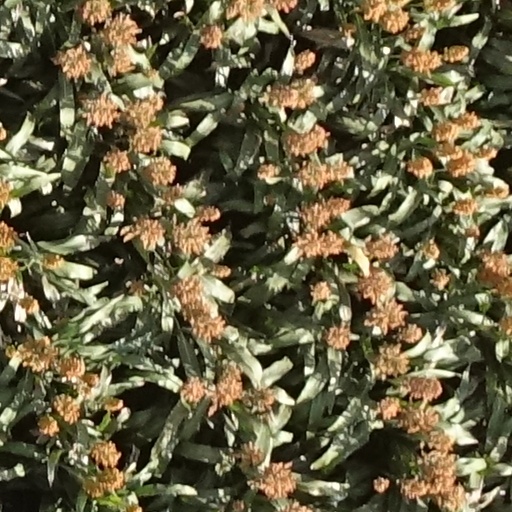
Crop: sorghum